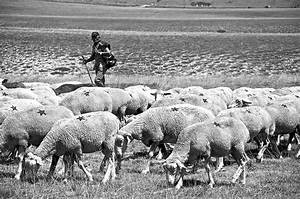
Label: sheep